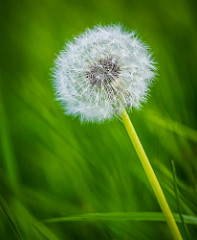
Flower: dandelion